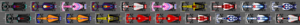
Le Grand Prix automobile d'Autriche 2020 disputé le 5 juillet 2020 sur le circuit de Spielberg, est la 1019ᵉ épreuve du championnat du monde de Formule 1 courue depuis 1950 et la première à se disputer sans aucun spectateur. Il s'agit de la trente-troisième édition du Grand Prix d'Autriche comptant pour le championnat du monde de Formule 1. Initialement prévue pour être la onzième étape du championnat 2020, elle en devient la première manche après l'annulation des dix premières courses prévues au calendrier en raison de la pandémie de Covid-19. L'épreuve se dispute pour la trente-deuxième fois depuis 1970 sur le circuit de Spielberg, devenu propriété de Red Bull, d'où le nom actuel du circuit, Red Bull Ring.